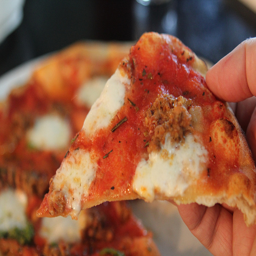
A hand holds a slice of pizza near a pan with the pizza on it.
A small piece of pizza with cheese and meat.
A hand holding up a slice of pizza above a pizza pan.
A small slice of pizza with sausage and cheese is being held close to the camera.
a hand is holding a small piece of pizza